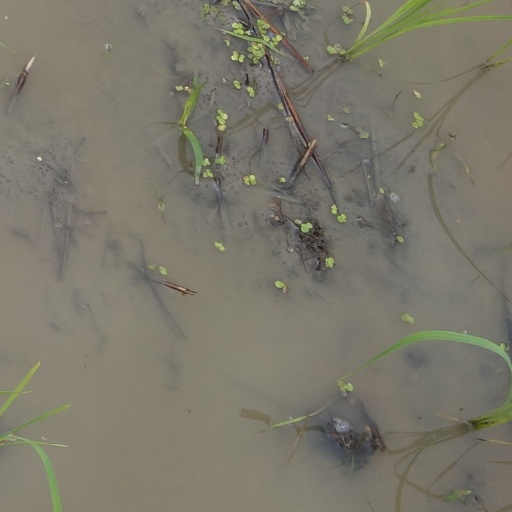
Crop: rice